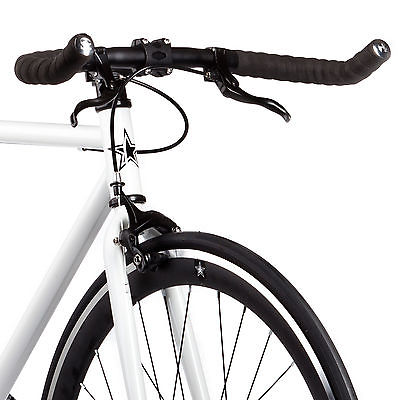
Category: bicycle